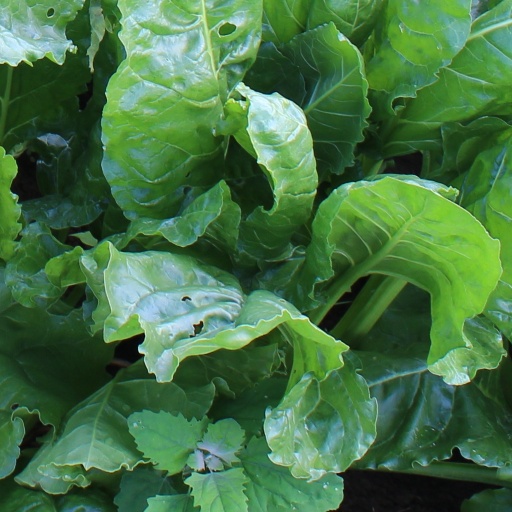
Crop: sugar beet